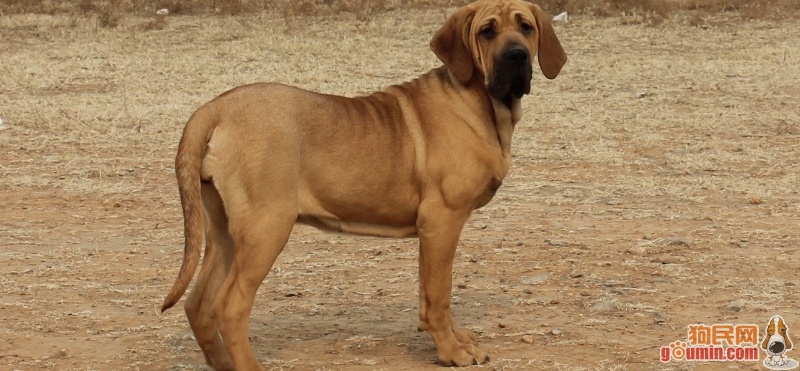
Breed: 220-n000032-Fila_Braziliero